BNP Paribas

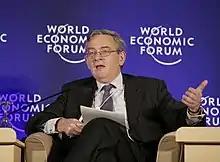
Jean Lemierre, Senior Adviser to the chairman, BNP Paribas Group, France, at the World Economic Forum on Europe and Central Asia in Istanbul, 30 October – 1 November 2008

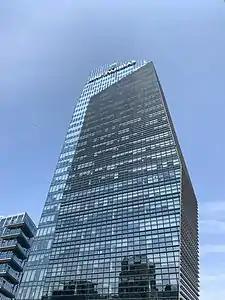
Italian Headquarters in Milan

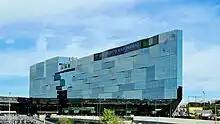
Orizzonte Europa, BNL headquarters in Rome subsidiary of BNP Paribas

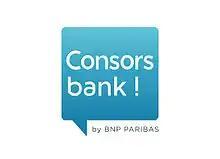
Consorsbank

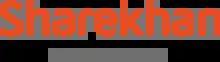
Sharekhan after acquisition by BNP Paribas

BNP Paribas CIB (Corporate and Institutional Banking) is the global investment banking arm of BNP Paribas, the largest banking group in the world. In October 2010, BNP Paribas was ranked by Bloomberg and Forbes as the largest bank and largest company in the world by assets with over US$3.1 trillion.